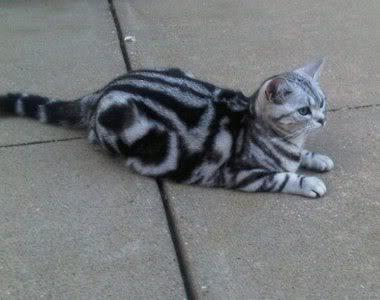
Cat breed: American shorthair